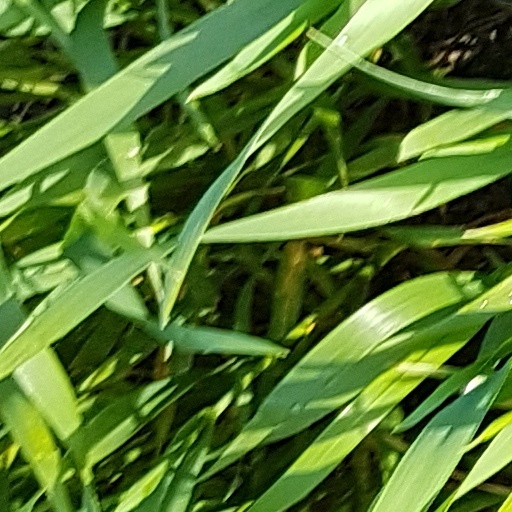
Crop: wheat